Zee Studio

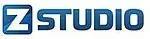
The second logo of Zee Studio, used from November 2010 until 18 June 2011

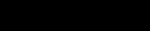
The third logo of Zee Studio

The channel was launched on 15 March 2000 as "Zee Movies". In October 2000, Zee entered into a joint venture with MGM and the channel was rebranded as Zee MGM. After MGM was bought by Sony, the channel name was changed to Zee Movie Zone (ZMZ) on 1 October 2004. On 28 March 2005, as part of Zee Network's revamp, it was renamed Zee Studio. Anurag Bedi is the business head of Zee studio along with other niche channels part of the Zee bouquet. Its HD counterpart was launched on 15 August 2011.